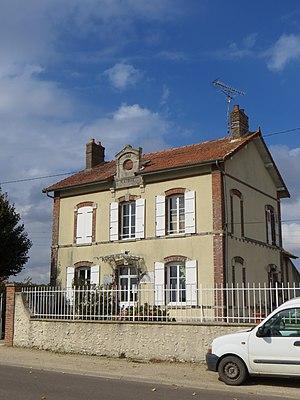
Mairie. Le fronton porte la date de 1883.
Rupéreux est une commune française située dans le département de Seine-et-Marne en région Île-de-France.